Onil

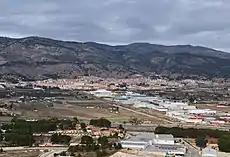
Onil

Onil is a town and municipality located in the comarca of L'Alcoià, in the province of Alicante, Valencian Community, Spain. It has an area of 48.41 km and, according to the 2021 census, a total population of 7,612 inhabitants and a population density of 154.22 inhabitants/km. Onil is located next to the mountain called Serra d'Onil in the Serra de Mariola, 36 km from Alicante city.